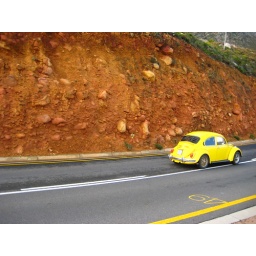
On the road near Gordon's Bay, South Africa.Yellow bug &amp;amp; red earth bank.